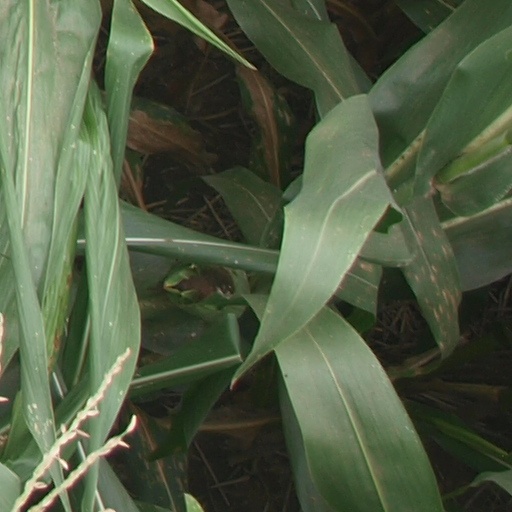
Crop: maize; corn